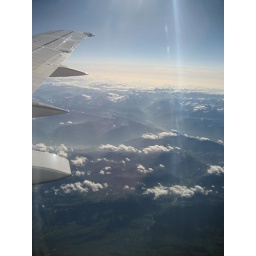
flying over the alps, on the way home